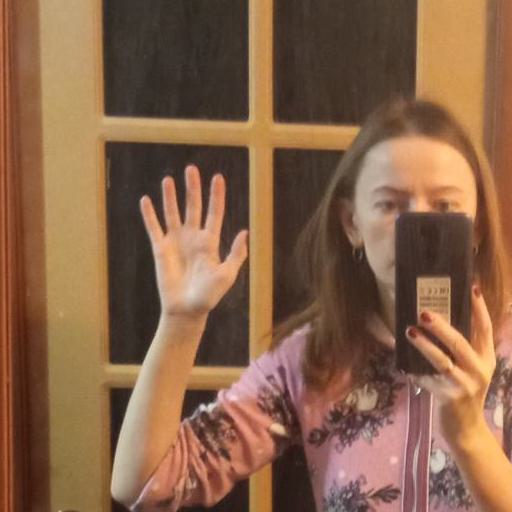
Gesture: palm